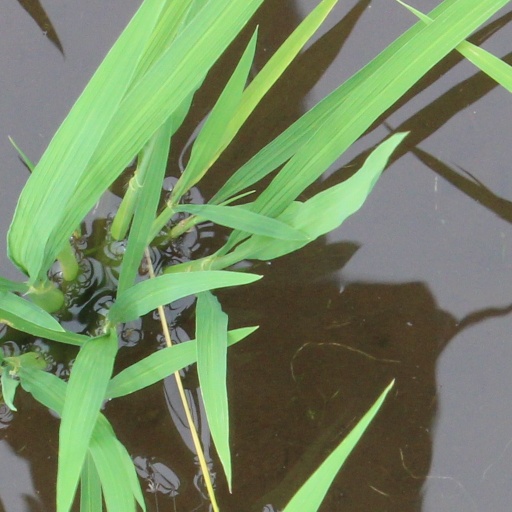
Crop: rice